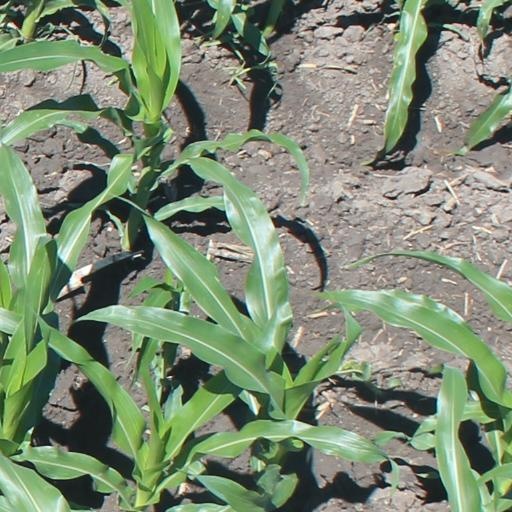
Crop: maize; corn